Doña Blanca (archaeological site)

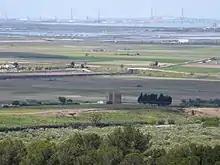
Castle from the Sierra de San Cristóbal

Walking on the southern slope we reach a large excavated area with an area of about 1000 m. Here we can see a group of dwellings and buildings dating from the 4th and 3rd centuries B.C., which has allowed us to learn about the urban planning of this phase. C. that has allowed us to know the urban planning of this phase. The houses are organized in fairly regular blocks that are distributed on the sides of wide streets with a rectilinear layout. The detected street, excavated about 36 m long and 4 m wide, runs parallel to the wall. The pavement consists of rammed clay, ceramic fragments, and small stones. The walls of the houses consist of a masonry plinth, while in the corners and doorways calcarenite ashlars were sometimes used to provide greater strength. The floors of the rooms are made of clay, while in some areas, identified as patios, there are stone pavements. Next to the dwellings, there are other rooms with basins and ovens that have been related to the manufacture of wine, which constitute the oldest wine cellar in the West. This wine was difficult to access (only for the upper classes) and was used in rituals related to the deities.